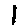
Label: 1